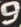
Number: 9